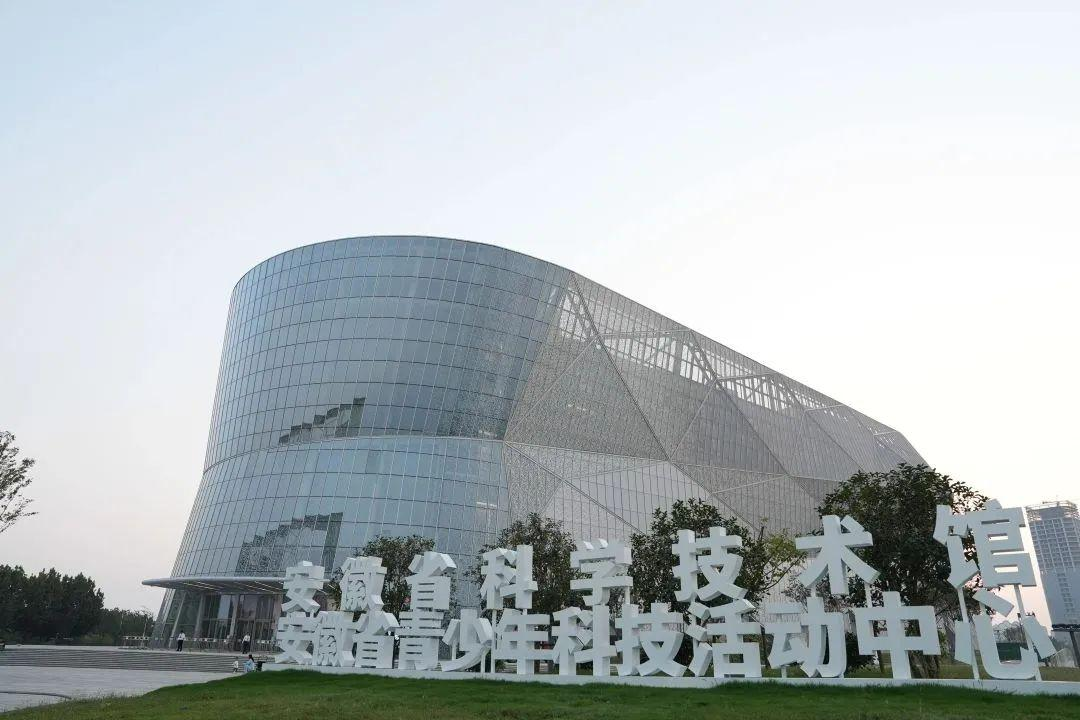
地标名称：安徽省科学技术馆
所在城市：合肥市·包河区